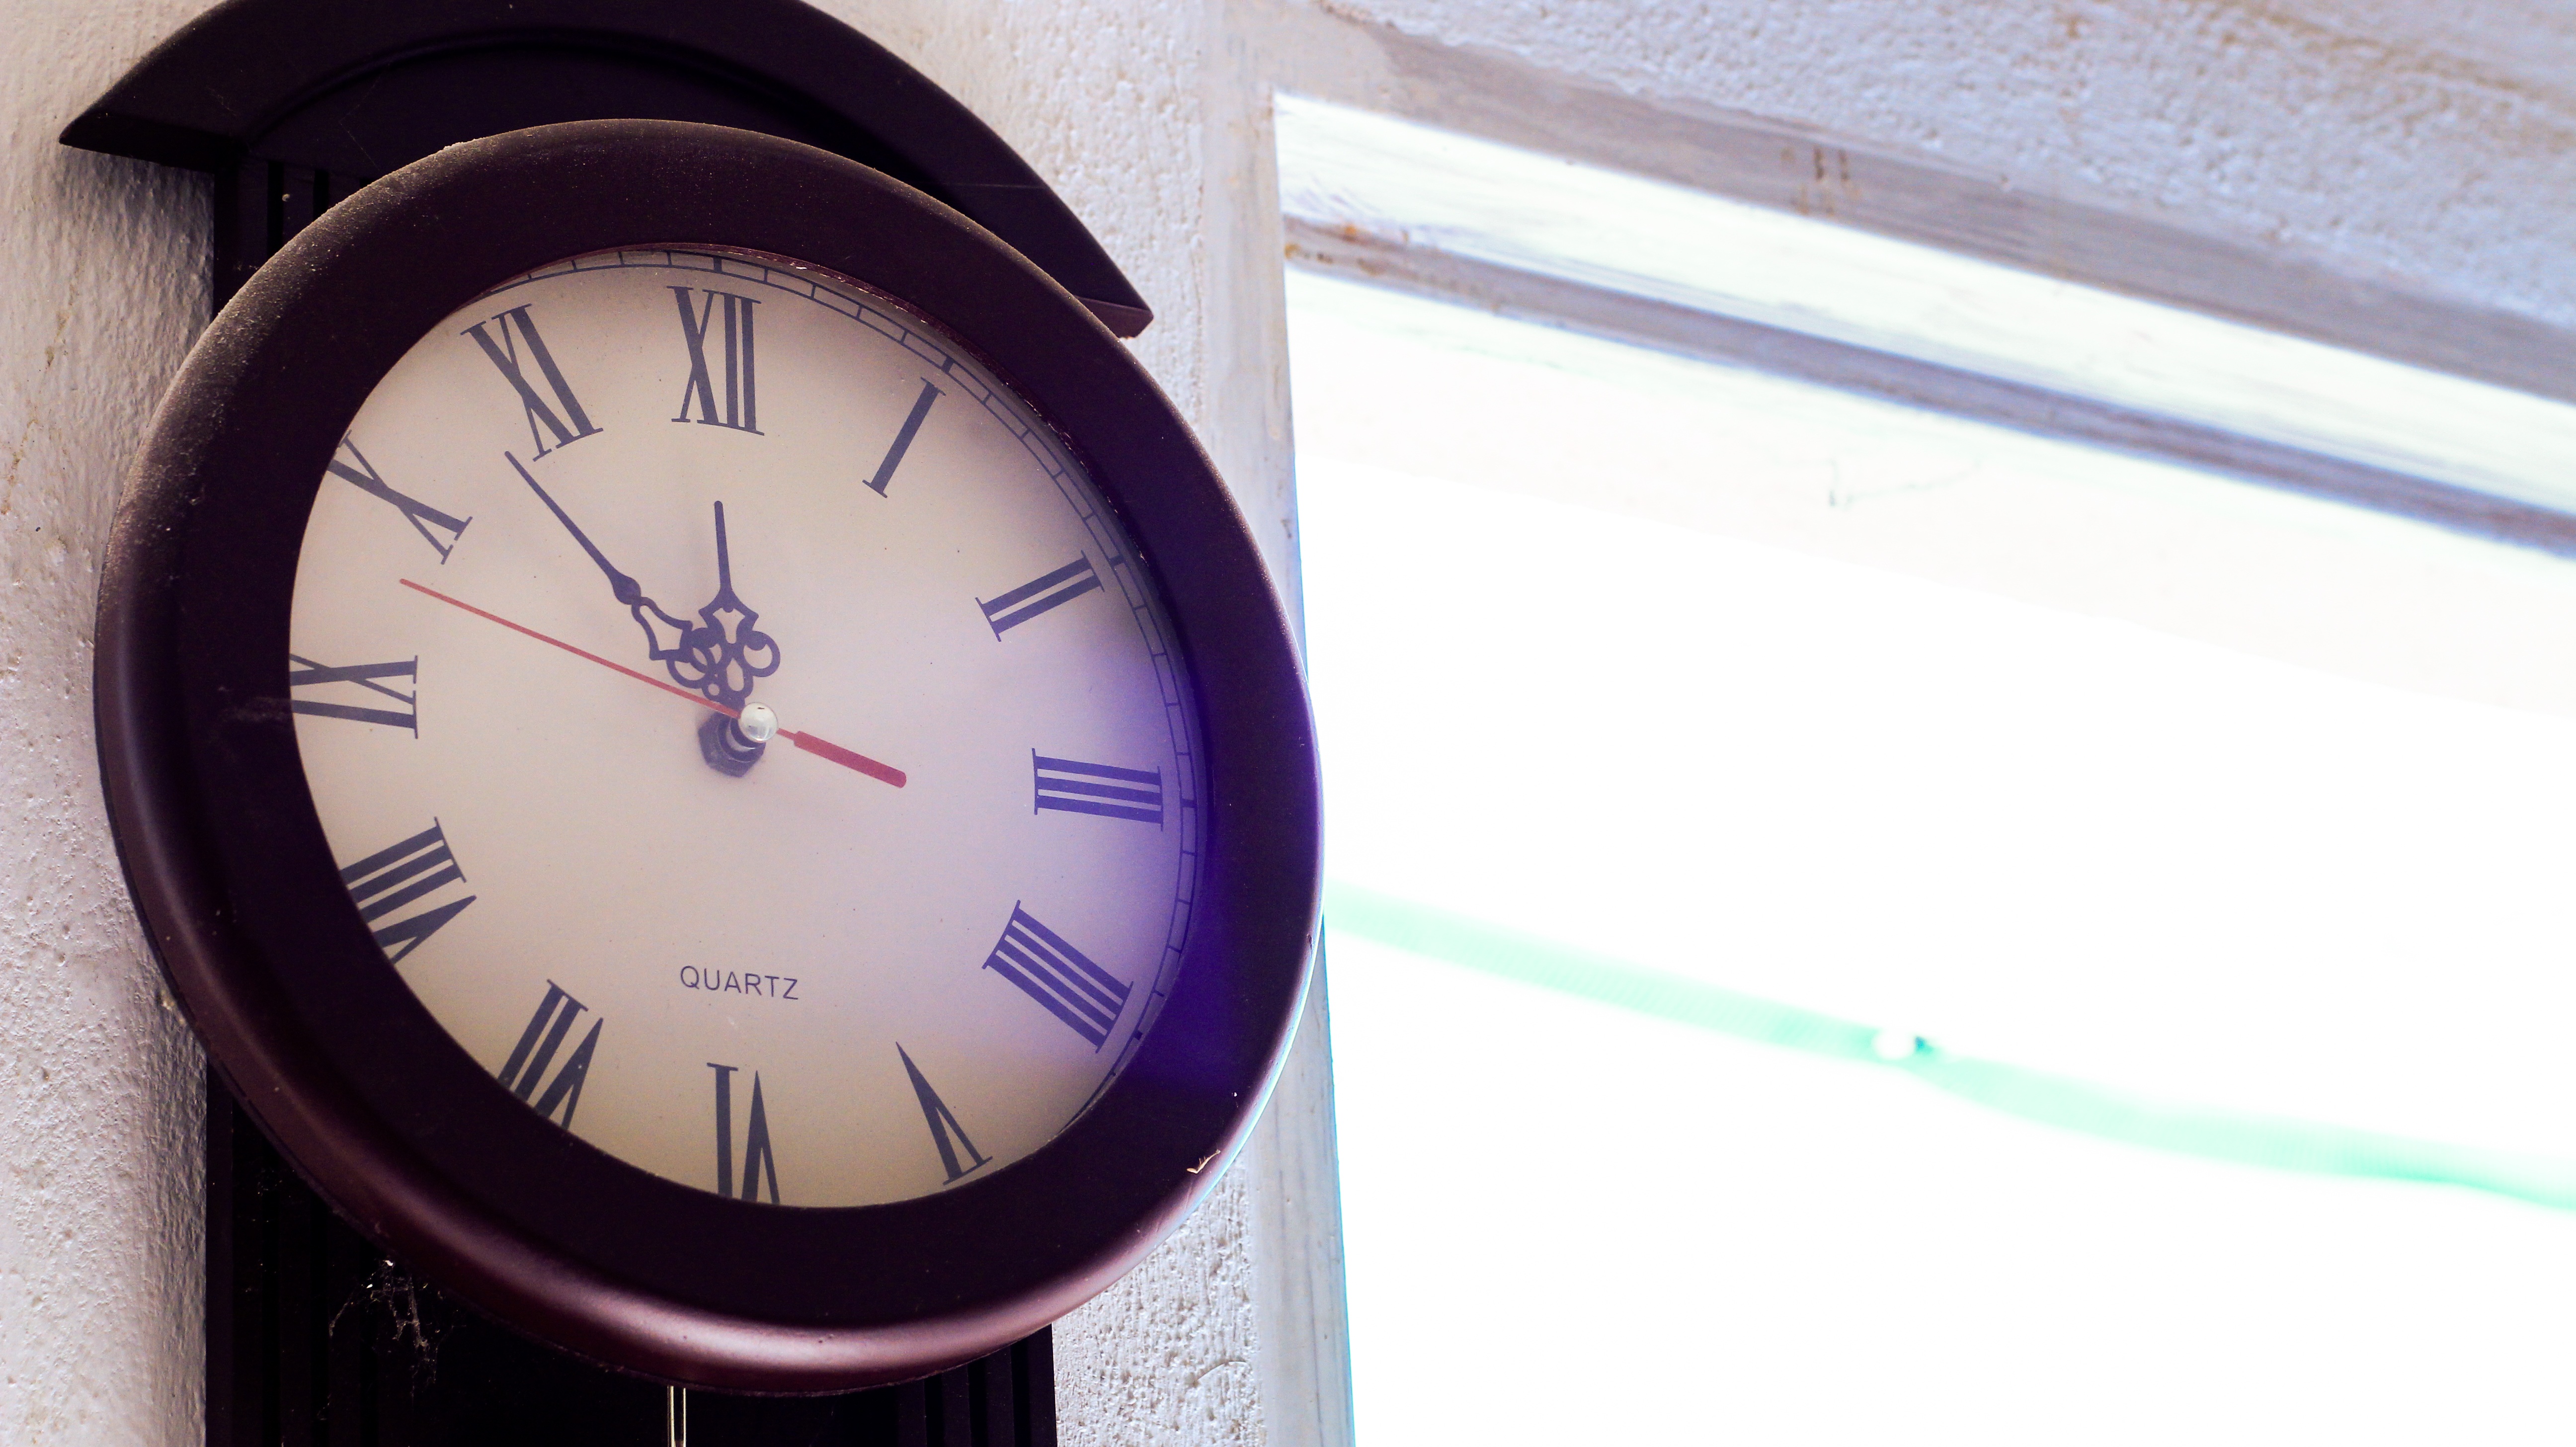
watch, hand, wood, clock, time, hour, home, wall, alarm clock, blue, decor, product, hands, ornaments, second, time clock, minutes, passage of time